Anthurium schlechtendalii

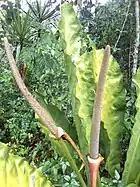
"A. schlectendalii" at Cayo District, Belize

"Anthurium schlechtendalii" is found from Mexico to Costa Rica. It is a large herbaceous plant with white aerial roots, dark green leaves, and a dark purple bract. Its fruits have a similar appearance to small red berries when ripe. "A. schlechtendalii" lives in wet forests, rocky hillsides or outcrops on trees.